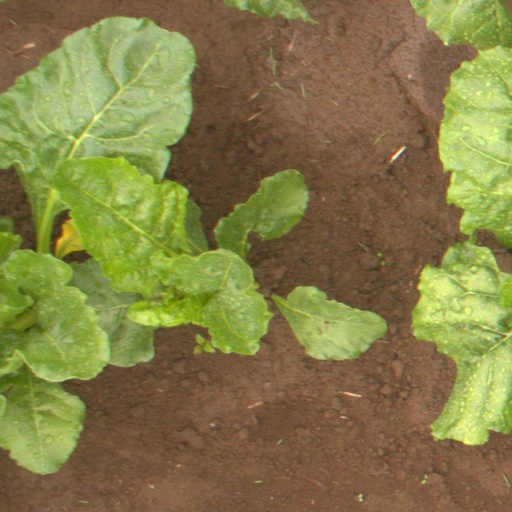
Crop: sugar beet